Tim Fischer

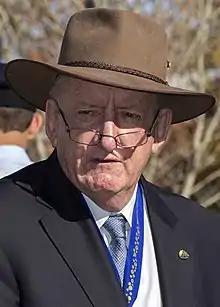
Fischer in 2013

In 1984, Fischer won the federal seat of Farrer in the New South Wales far west for the National Party of Australia, as the Country Party had been renamed. Within a year he was on the opposition frontbench, and soon became a popular figure in both the party and parliament. His sometimes rustic manner and bumbling English concealed a shrewd political brain. In 1990, when an attempt by Charles Blunt to modernise the Nationals' image ended with him losing his own seat, Fischer succeeded him as leader, defeating the former leader Ian Sinclair.